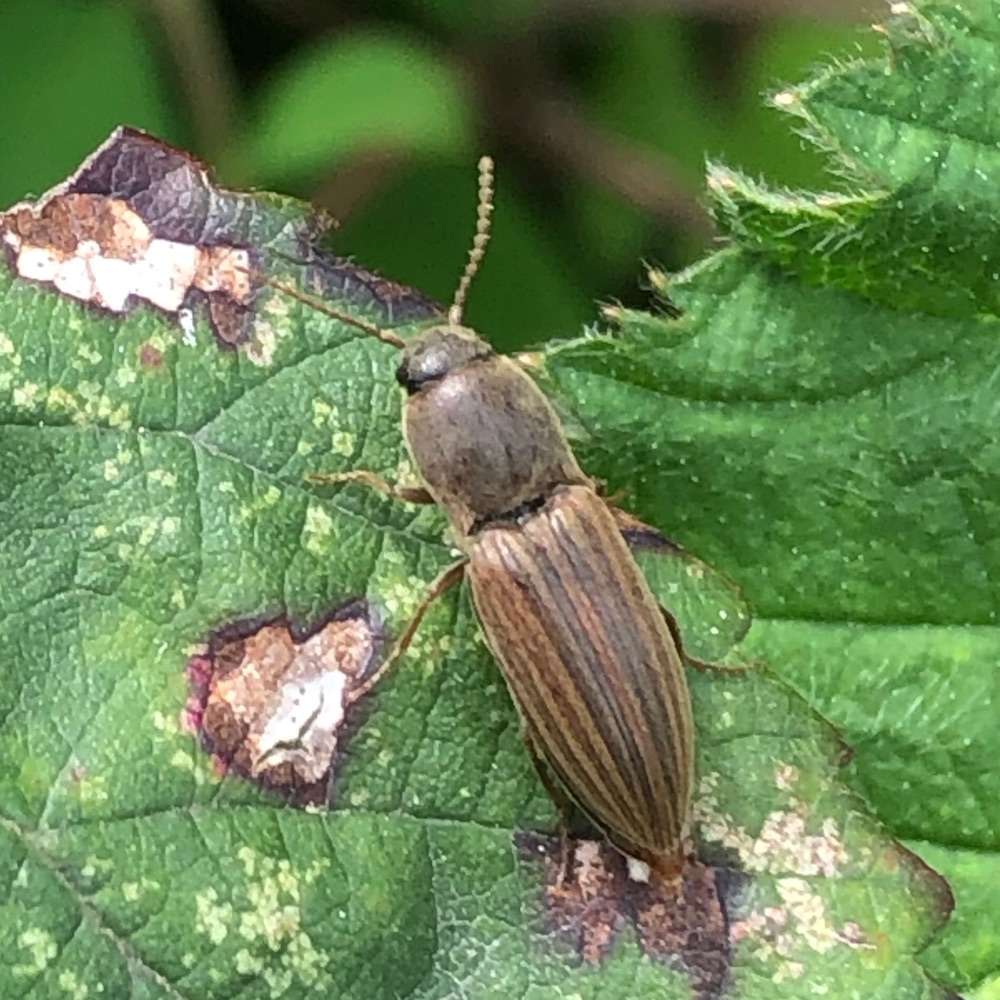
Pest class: clickbeetles_wireworms